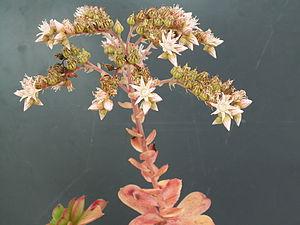
Aeonium haworthii, l'aéonium de Haworth, est une plante succulente de la famille des Crassulaceae, originaire des îles Canaries.